Udai Singh of Marwar

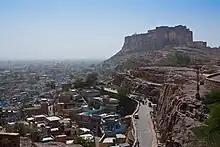
City of Jodhpur

In November 1570, Udai Singh had come from Phalodi to attend the Mughal Court in Nagore. This court was also attended by Chandrasen. It seems as though both Udai Singh and Chandrasen came with the intention of getting Jodhpur back. But Chandrasen left the court soon after his arrival. In this court, Udai Singh was granted a mansab of 800 along with Samavalli and joined the services of the Mughal. Thereafter, he got an opportunity to prove his worth as a warrior and commander in expeditions against Gujars of Samavalli and Raja Madhukar Bundela.